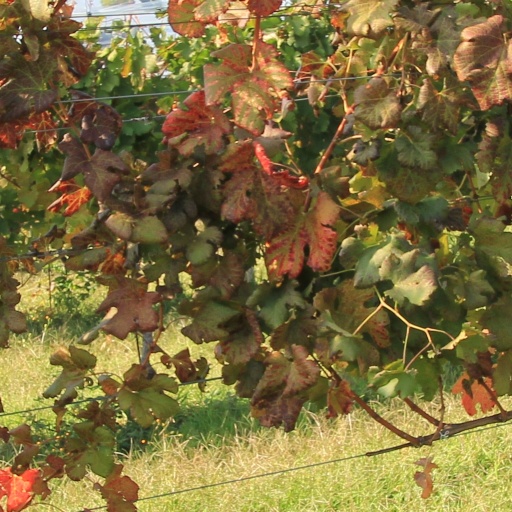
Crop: grape